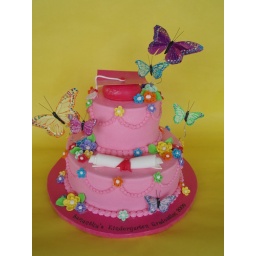
A pretty in pink graduation cake complete with pink graduation cap!